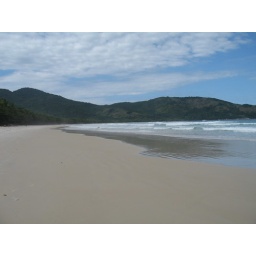
Ilha Grande's best beach, the white sand crunches like snow under foot.